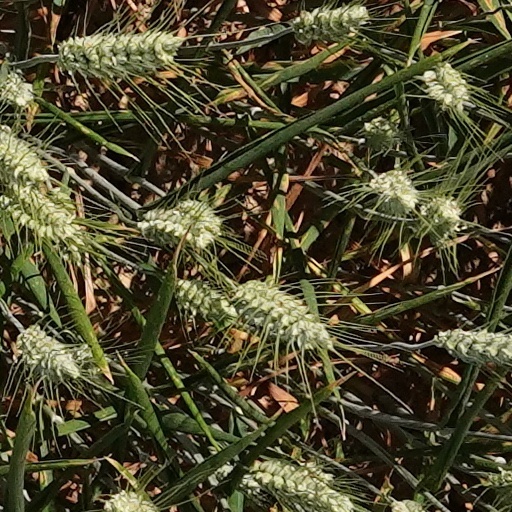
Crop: wheat